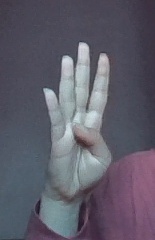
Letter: kaaf